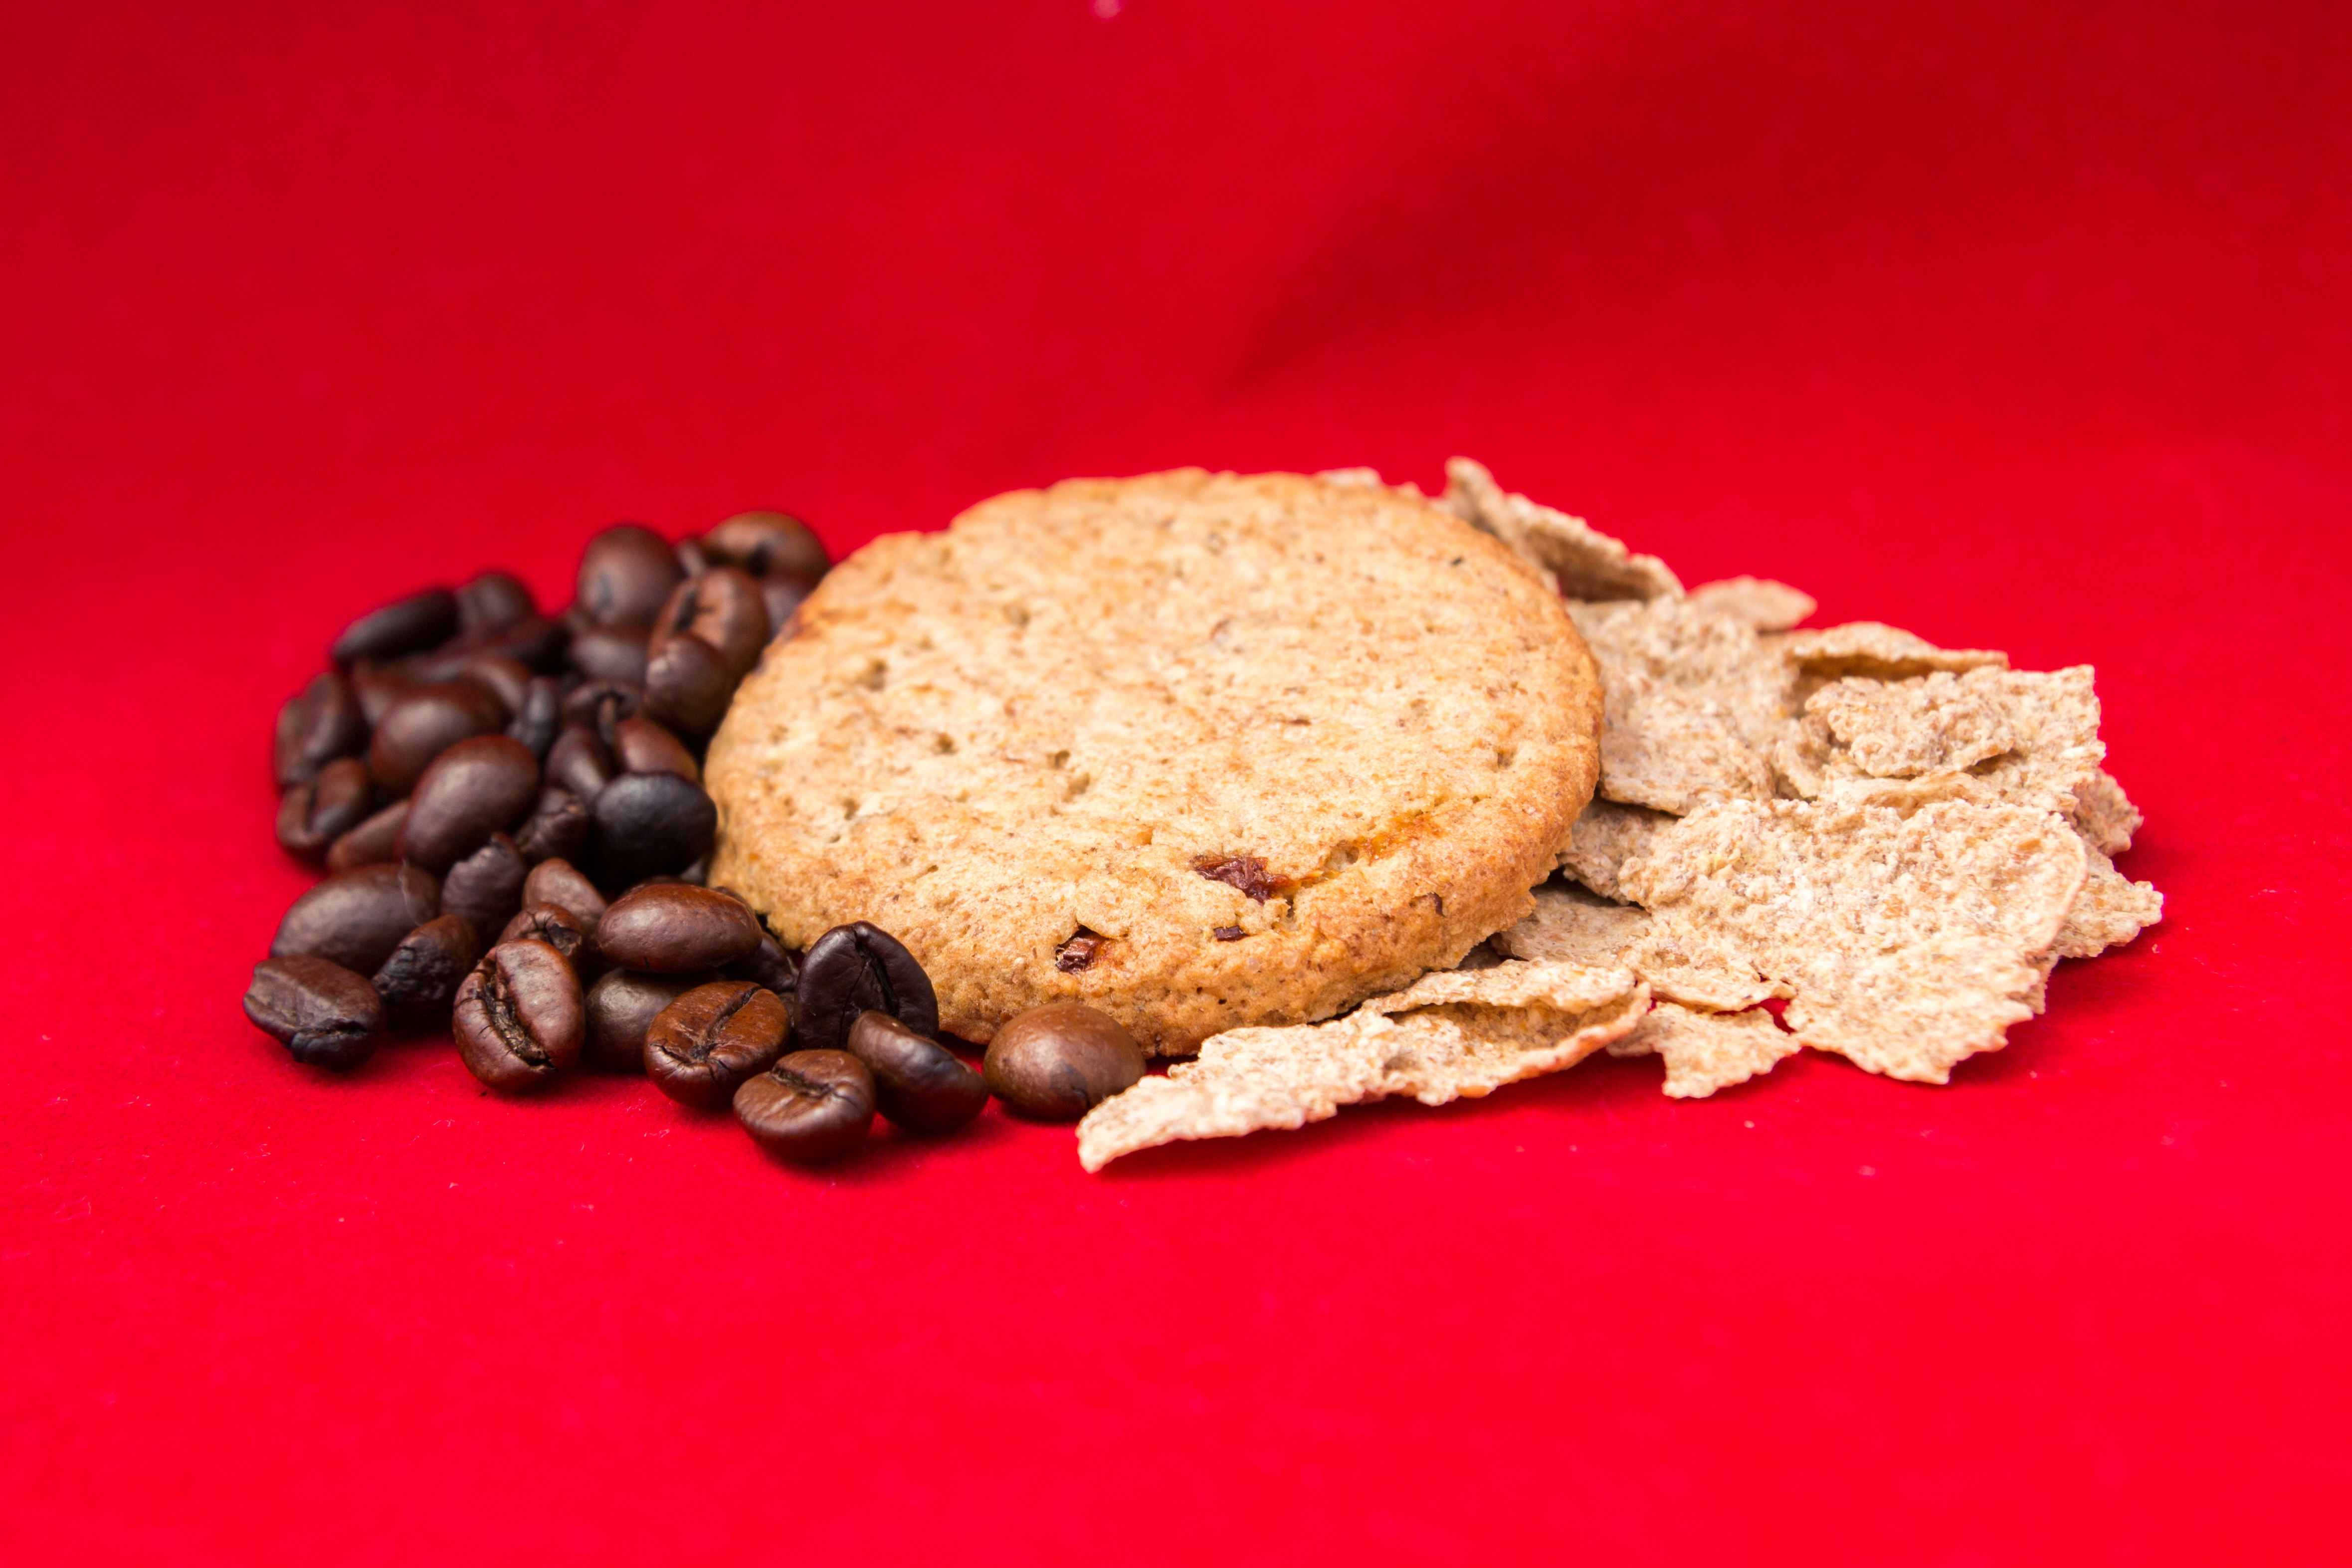
coffee, grain, dish, meal, food, red, produce, macro, handful, closeup, breakfast, healthy, cookie, dessert, delicious, health, use, cookies, nutrition, tasty, vegetarian, healthy food, vitamins, healthy eating, organic, baked goods, flavor, appetizing, nutritious, coffee beans, placer, useful, organic food, red background, roasted coffee, snack food, cookies and crackers, superfud